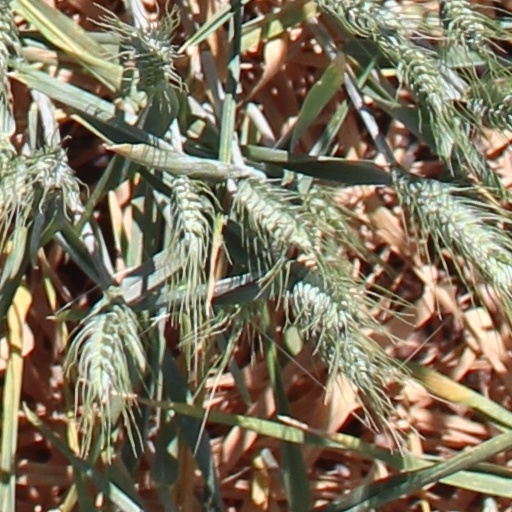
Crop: wheat